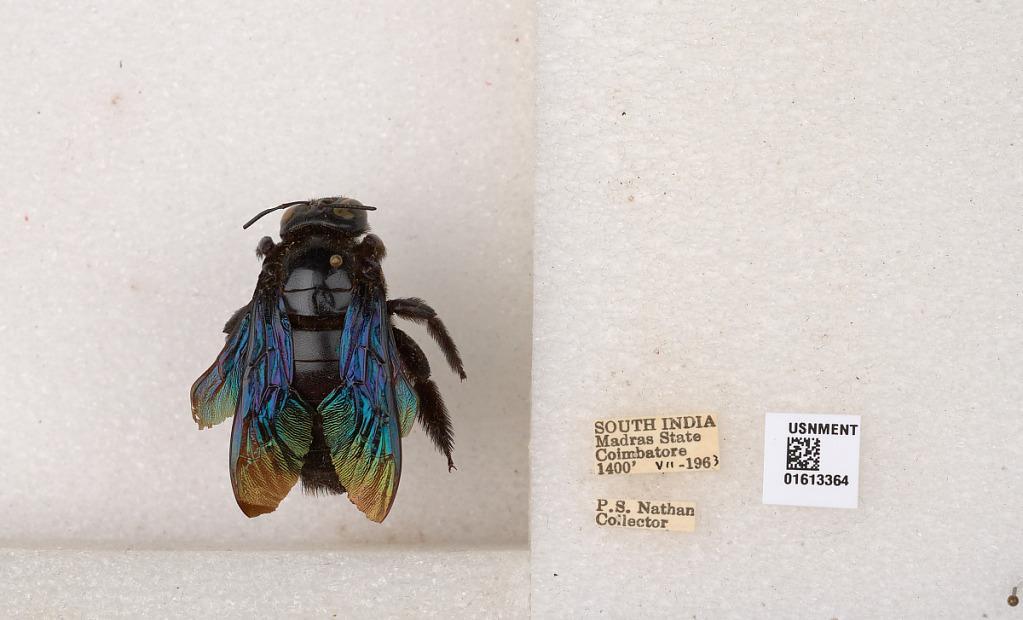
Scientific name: Xylocopa (Mesotrichia) tenuiscapa Westwood
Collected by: P. Nathan
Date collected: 1963-7-1
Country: India
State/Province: Tamil Nadu
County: Coimbatore
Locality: Coimbatore